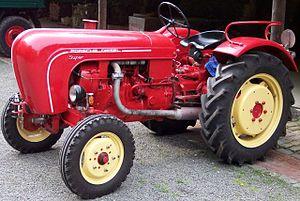
Porsche-Diesel est un ancien fabricant allemand de tracteurs agricoles actif entre 1956 et 1963. Ses tracteurs étaient produits à Friedrichshafen-Manzell, sur les bords du Lac de Constance.